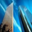
Label: skyscraper